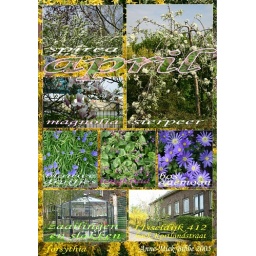
April, flowers in trees and bushes.